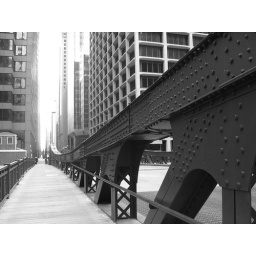
Taken on a bridge in Chicago looking down the street